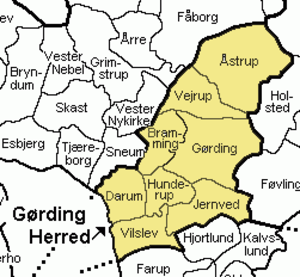
Gørding Herred
Gørding Herred var et herred i Ribe Amt. Tidligt i middelalderen hørte det under Malt Herred, Vardesyssel, men er formentlig blevet udskilt før 1300. Senere kom det under Riberhus Len, og fra 1660 Riberhus Amt. I 1796 kom det med i det da dannede Ribe Amt.